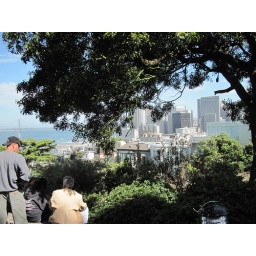
A day walking around SF. Random pictures of beautiful building and steetsA day walking around San Francisco. Random pictures of beautiful streets and buildings.